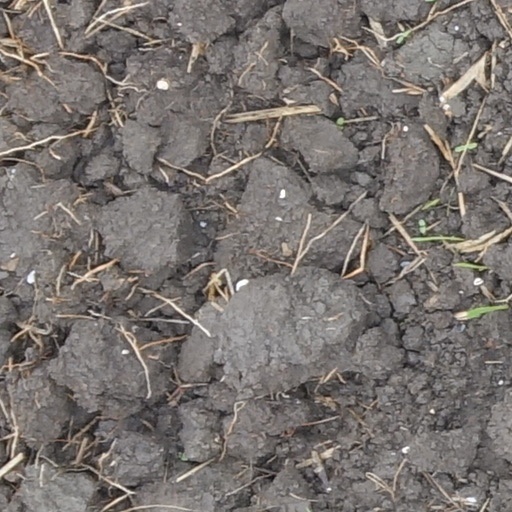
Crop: wheat